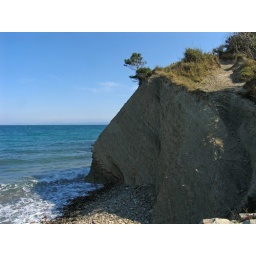
The coast in Strunjan with the lonely tree on the cliff